Jig

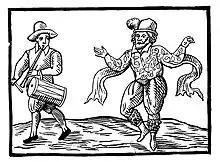
English Elizabethan clown Will Kempe dancing a jig from London to Norwich in 1600

The term "jig" was probably derived from the French "giguer", meaning 'to jump' or the Italian "giga". The use of 'jig' in Irish dance derives from the Irish "jigeánnai", itself borrowed from the Old English "giga" meaning 'old dance'. It was known as a dance in 16th-century England, often in time, and the term was used for a post-play entertainment featuring dance in early modern England, but which 'probably employed a great variety